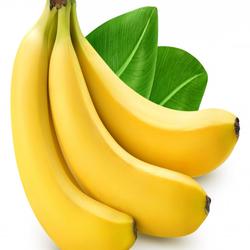
Label: Banana